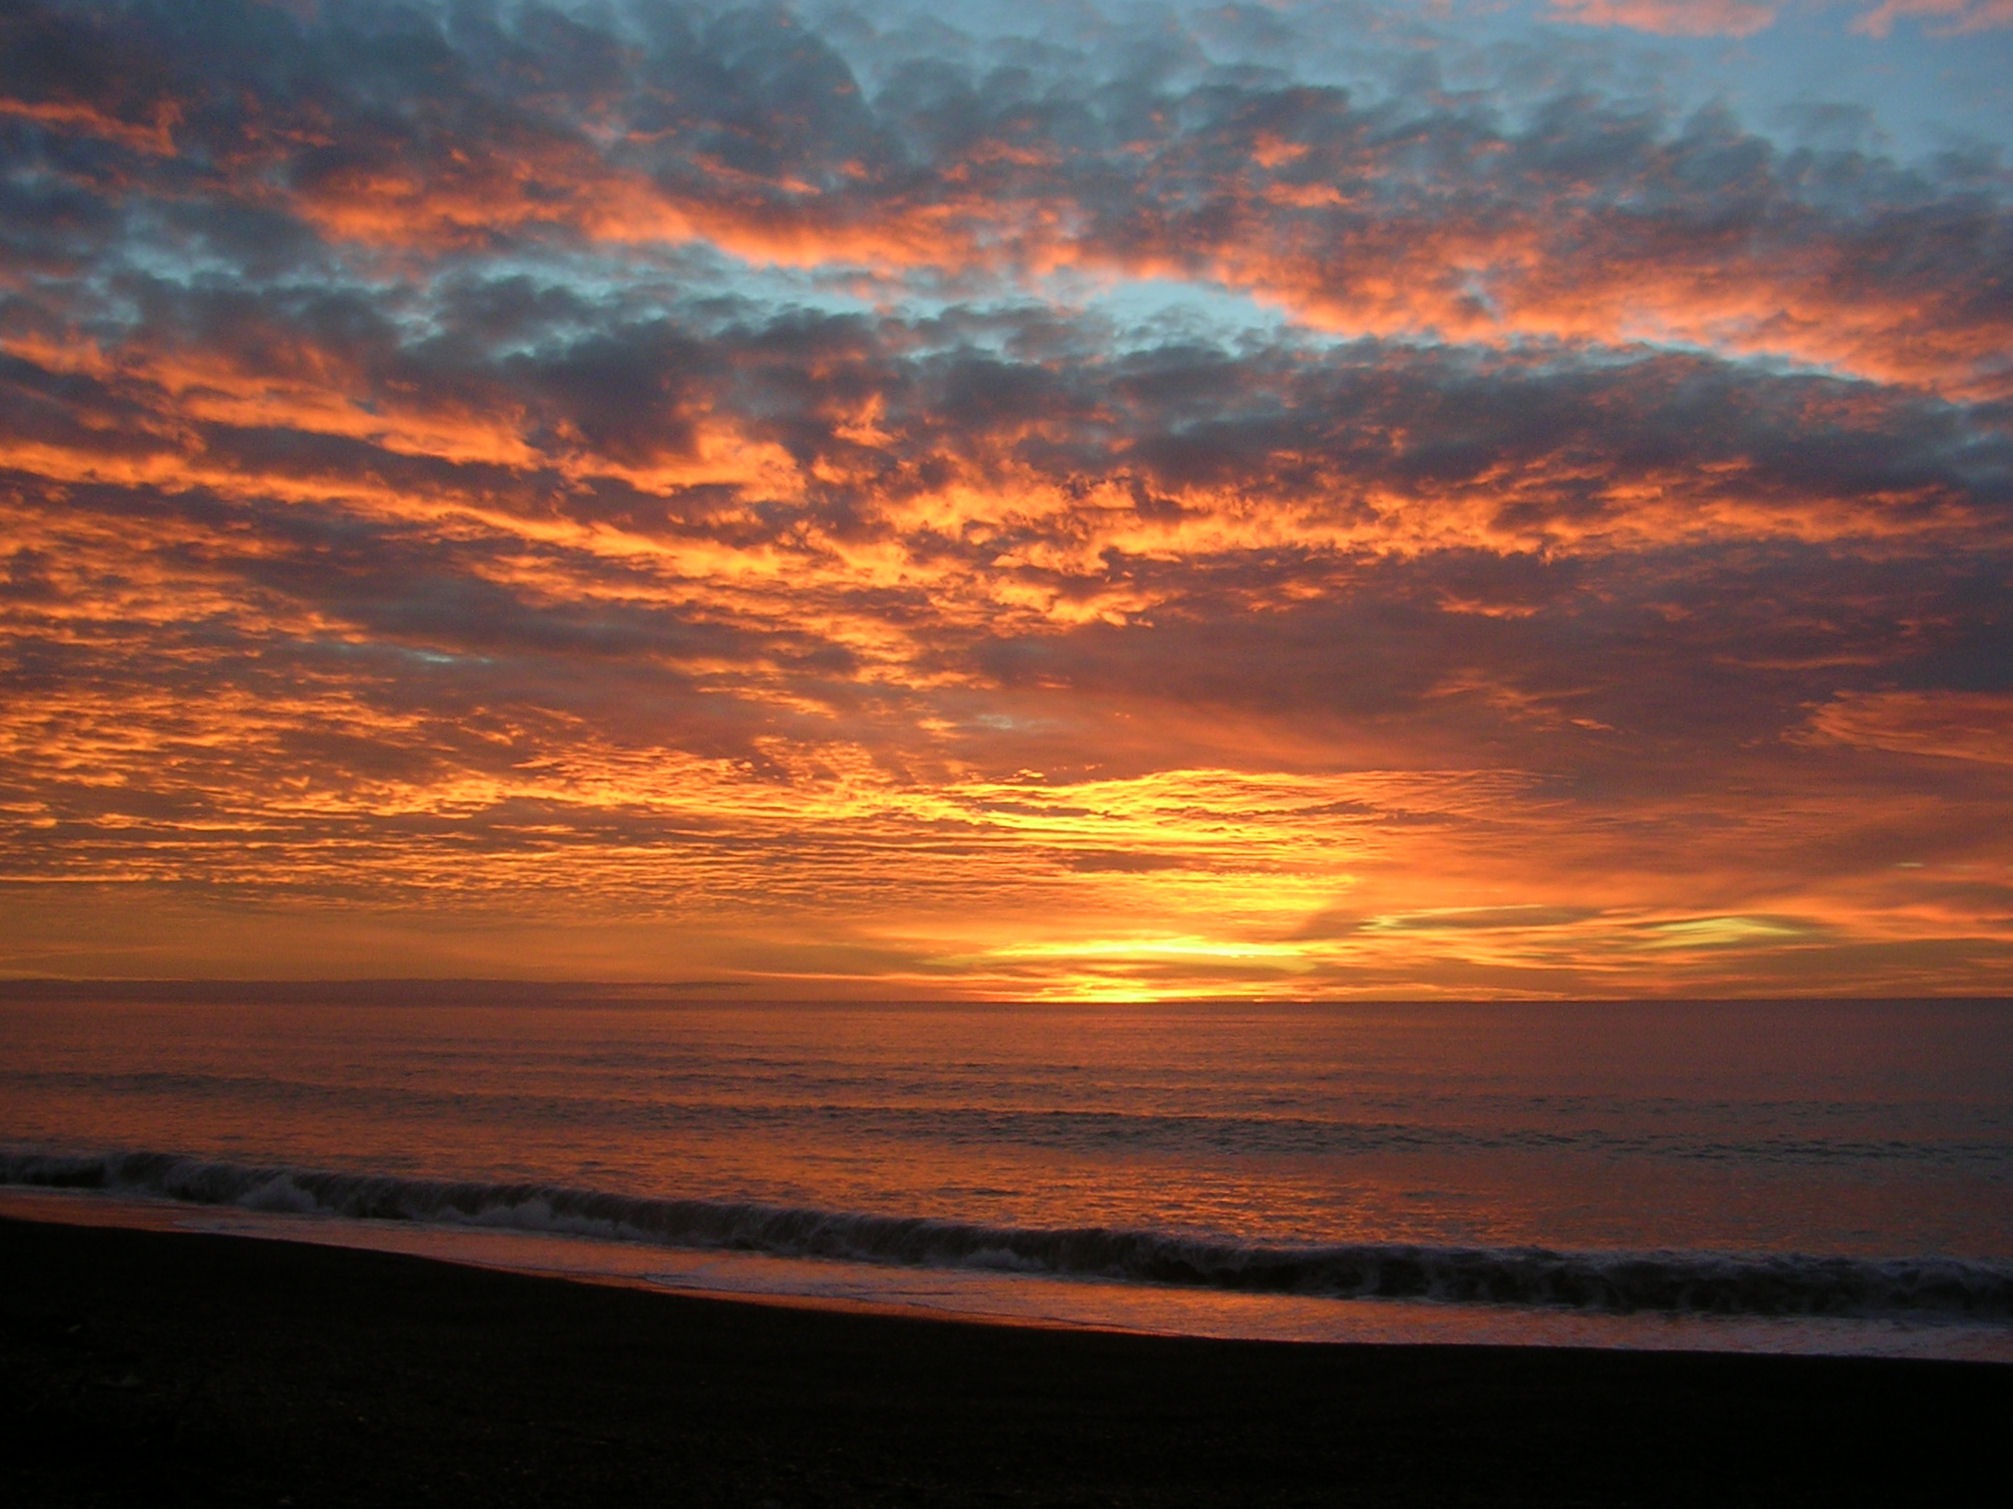
beach, sea, coast, water, nature, ocean, horizon, cloud, sky, sun, sunrise, sunset, morning, wave, dawn, atmosphere, coastline, dusk, evening, orange, tranquil, peaceful, seascape, scenery, clouds, dramatic, afterglow, wind wave, red sky at morning